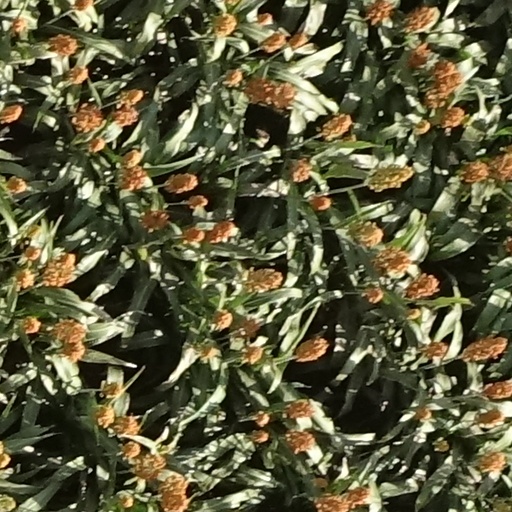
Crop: sorghum